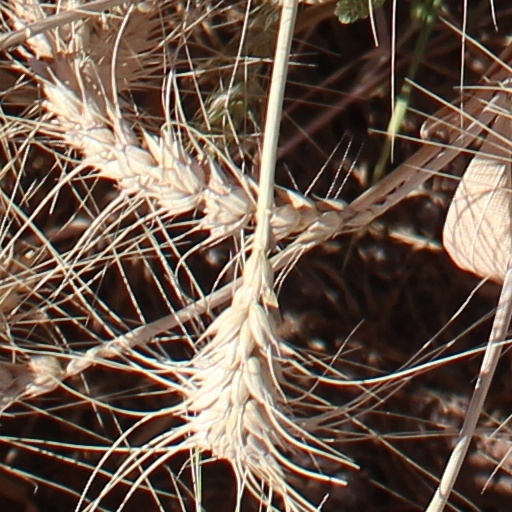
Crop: wheat